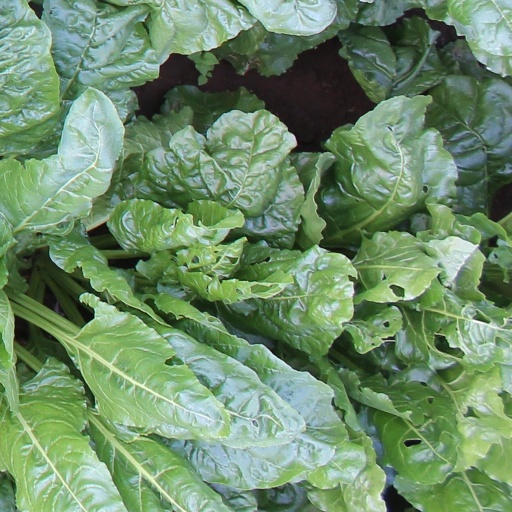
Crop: sugar beet